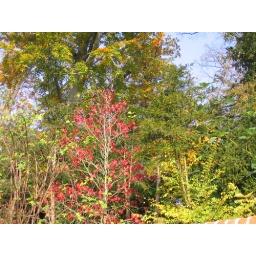
Bright red tree in fall colors, Melk, 10-30